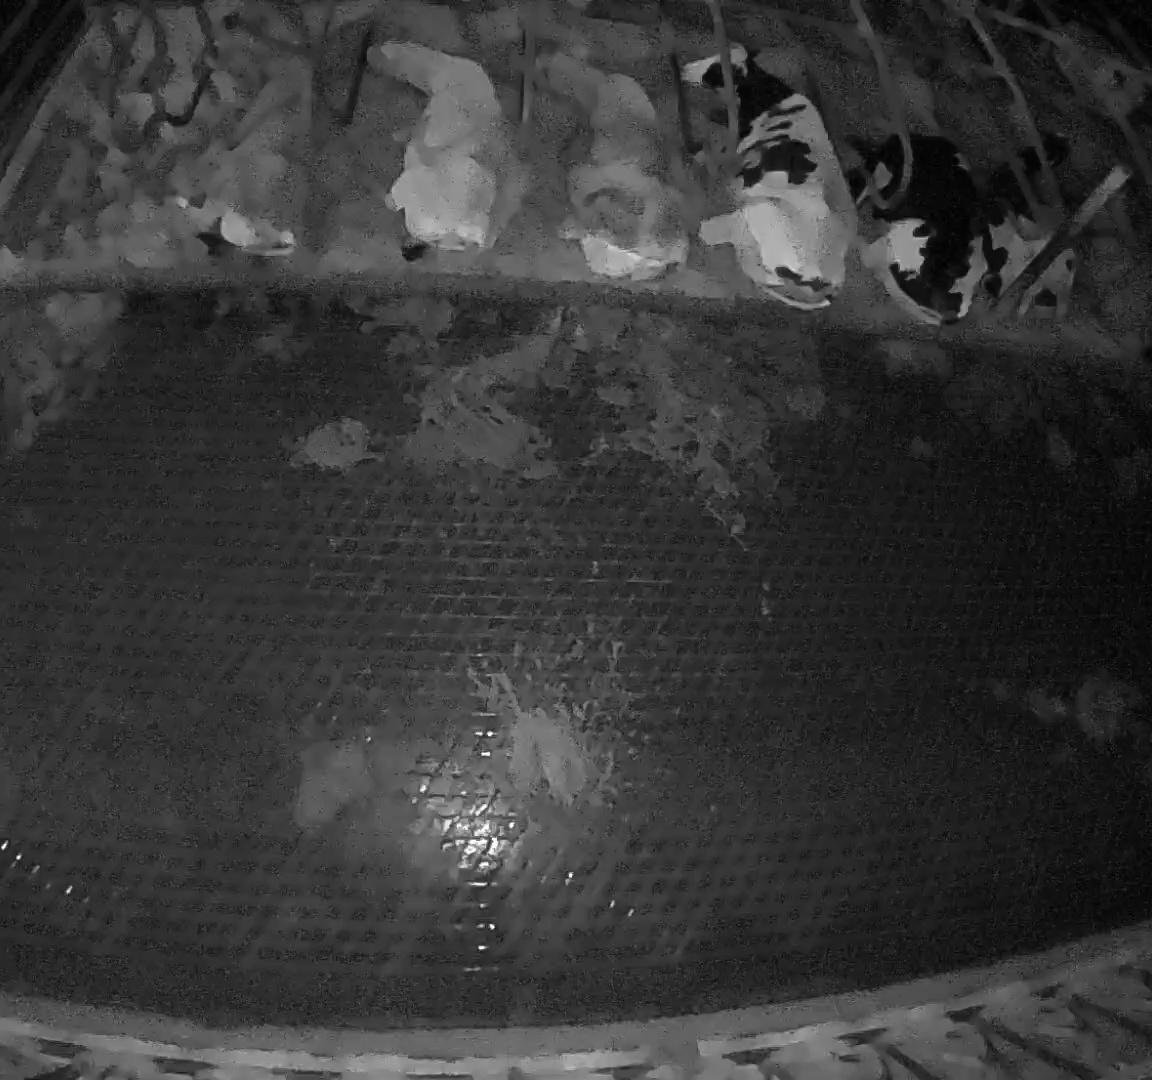
Number of cows: 7